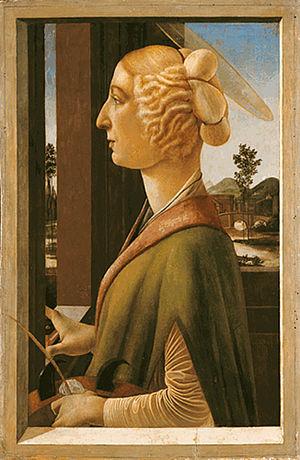
Catherine Sforza, née vers 1463 à Milan et morte le 28 mai 1509 à Florence, était la fille naturelle de Galéas Marie Sforza, duc de Milan en Italie et de la comtesse Lucrèce Landriani.
Catherine d'Alexandrie, plus connue sous le nom sainte Catherine, est une vierge et martyre qui a vécu au début du IVᵉ siècle.